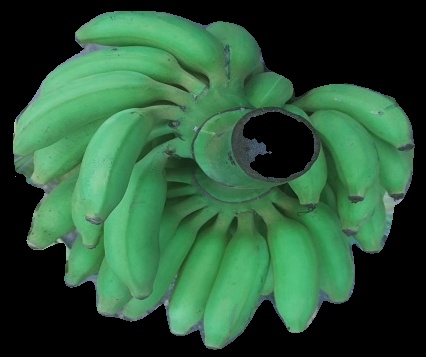
Variety: elakki-bale
Grade: grade2